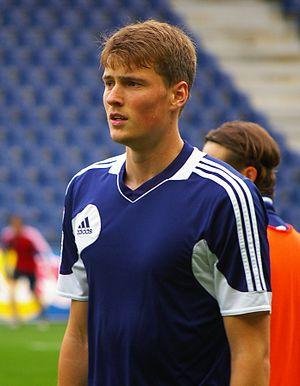
Asger Sørensen, né le 5 juin 1996 à Silkeborg au Danemark, est un footballeur danois qui évolue au poste de défenseur central au FC Nuremberg.